Barbera

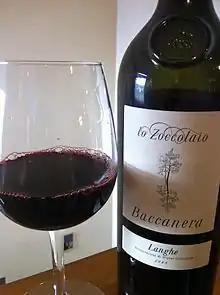
A Cabernet Sauvignon/Barbera blend from the Langhe DOC in Piedmont.

Outside Piedmont, Barbera is found throughout Italy, often as a component in mass "vino da tavola" blends. In the Lombardy region, it is seen as a varietal in Oltrepò Pavese with wines that range from slightly spritzy to semi-sparkling "frizzante". Elsewhere in Lombardy, it is blended with Croatina and as part of a larger blend component in the red wines of Franciacorta. Southeast of Piedmont, Barbera is found in Emilia-Romagna in the hills between Piacenza, Bologna, and Parma. As in Lombardy, Barbera is often softened by blending with the lighter Croatina as it is in the Val Tidone region for the DOC wine of Gutturnio. In Sardinia, the grape is used around Cagliari in the wine known as Barbera Sarda, and in Sicily, the grape is used in various blends under the names "Perricone" or "Pignatello" made near Agrigento. Barbera was an important grape in re-establishing the wine industry of the Apulia and Campania regions following World War II due to its high yields and easy adaption to mechanical harvesting. Today it is a permitted variety to be blended with Aglianico in the "Denominazione di Origine Controllata e Garantita" (DOCG) wine of Taurasi though it is rarely used.